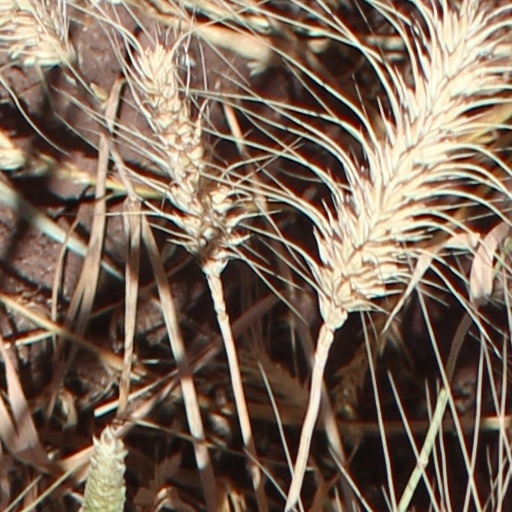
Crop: wheat